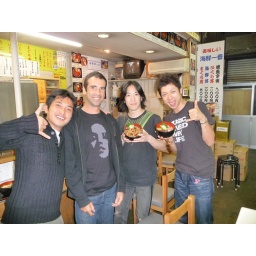
tokyo fish market by night